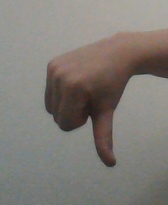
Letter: waw